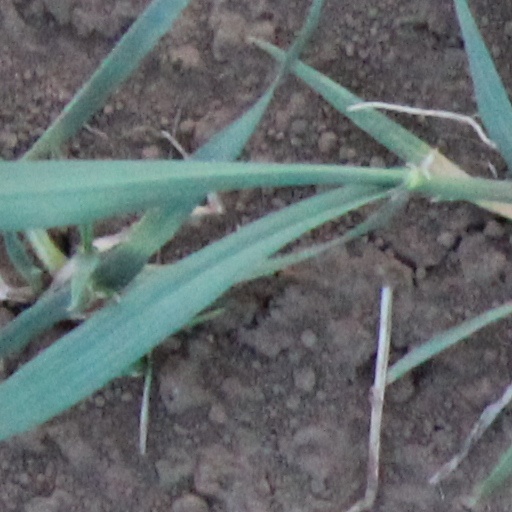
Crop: wheat